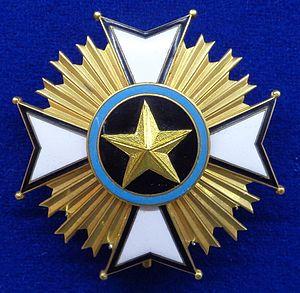
L’ordre du Mérite centrafricain est la plus haute décoration honorifique de la République centrafricaine. Il a été créé le 20 juin 1959 pour récompenser les services éminents rendus à la République sur les plans économiques, humains ou sociaux. À titre exceptionnel, l'ordre peut être conféré à des personnalités étrangères.